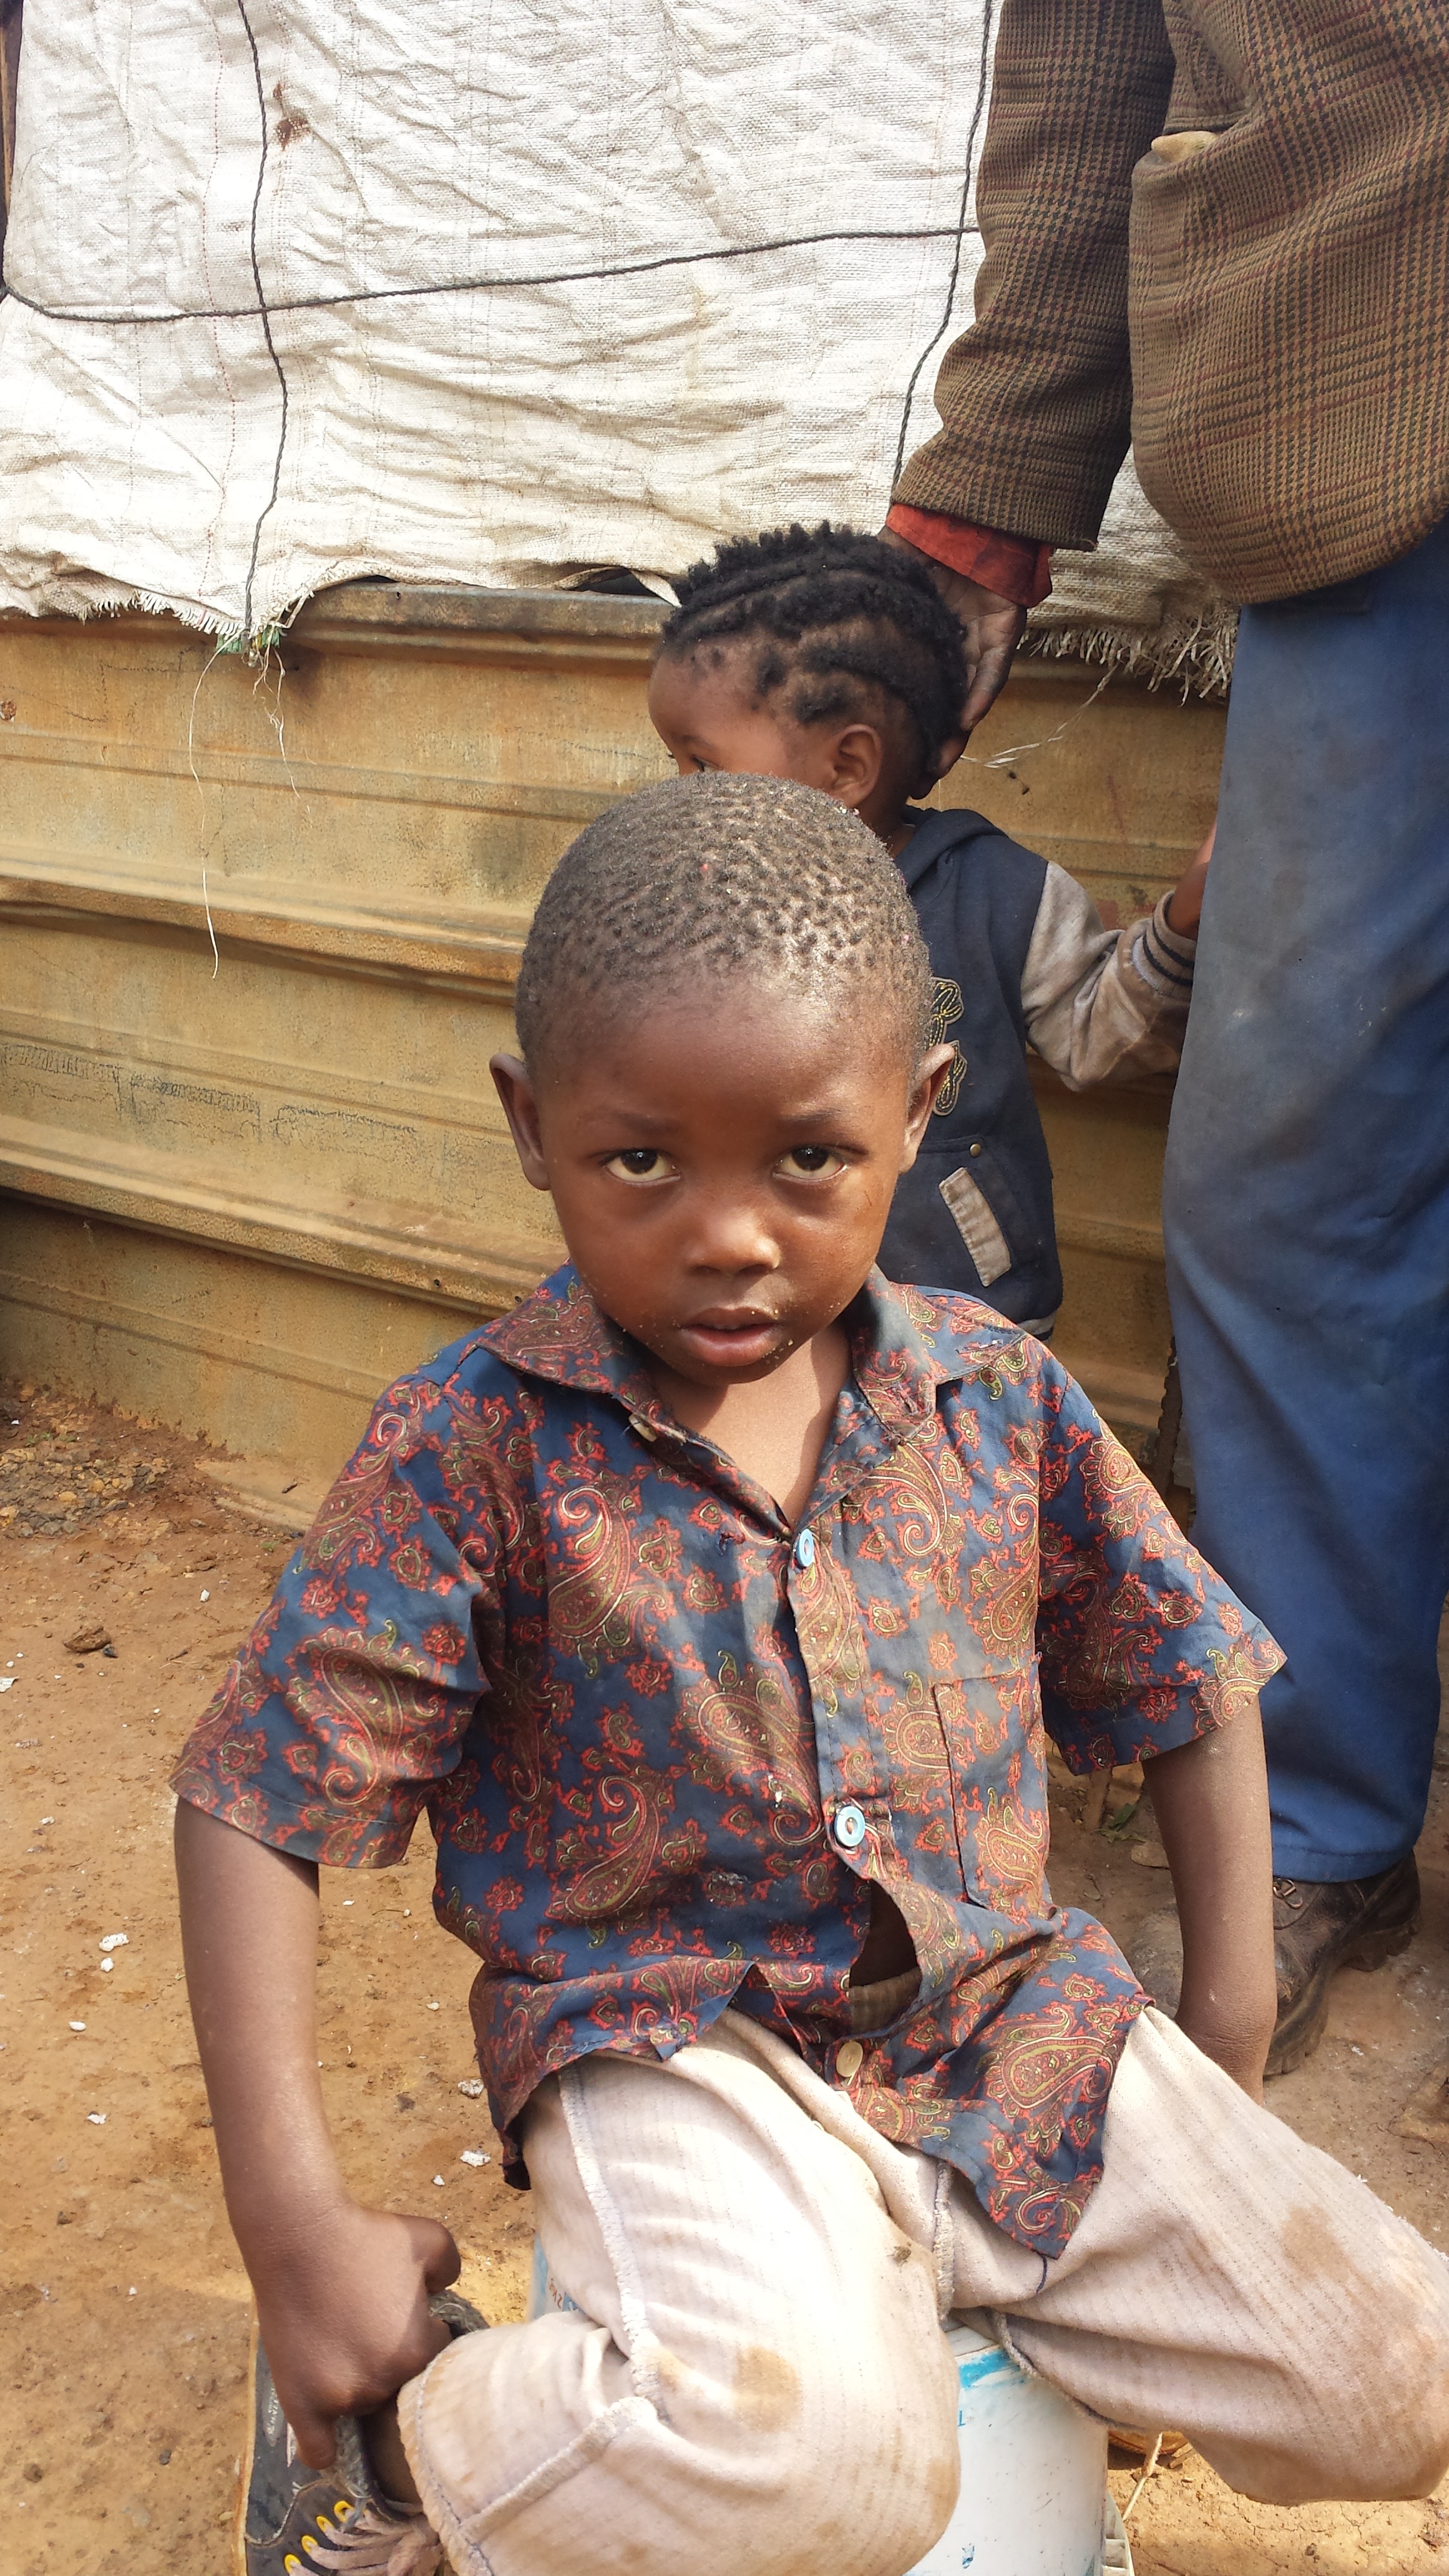
person, people, male, sitting, africa, child, tribe, family, children, temple, poverty, tradition, human positions